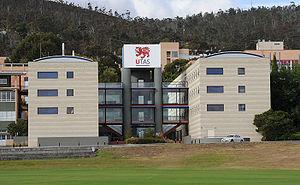
L'université de Tasmanie est une université australienne qui possède trois campus en Tasmanie. C'est la quatrième plus ancienne université australienne. Elle fut créée le 1ᵉʳ janvier 1890 et est membre de l'association internationale des universités du Commonwealth. L'université travaille avec des universités étrangères pour offrir à ses étudiants une expérience internationale avec des possibilités d'échange avec plus de quarante organismes en Europe, en Asie et en Amérique du Nord.